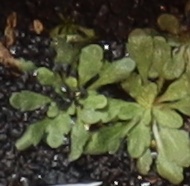
Label: Horseweed